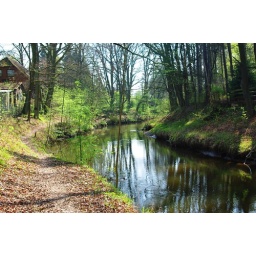
brown earth - green grass - blue water. a day in spring